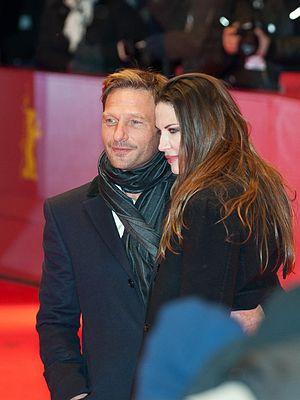
Thomas Kretschmann [ˈtoːmas ˈkʁɛtʃman], né le 8 septembre 1962 à Dessau en Allemagne de l'Est, est un acteur allemand.